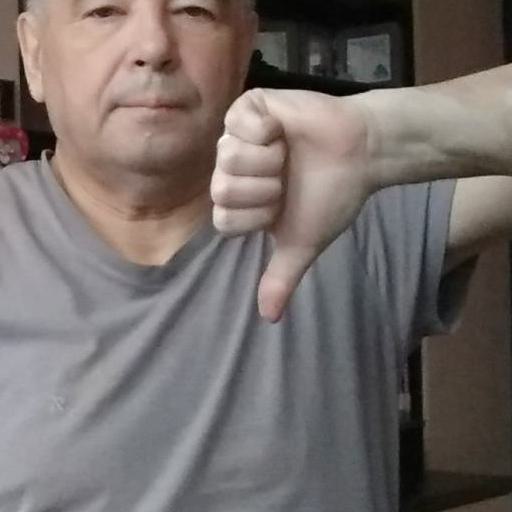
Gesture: dislike